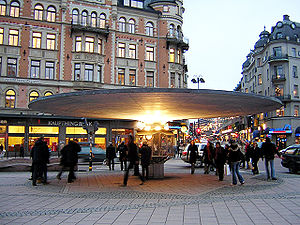
Stureplan
Svampen, der er et populært mødested.
Stureplan er en plads i det indre Stockholm mellem Norrmalm og Östermalm. Pladsen forbinder de større gader Kungsgatan, Birger Jarlsgatan og Sturegatan. Bygningerne rundt om pladsen huser banker, andre finansielle institutioner såvel som virksomhedshovedsæder.